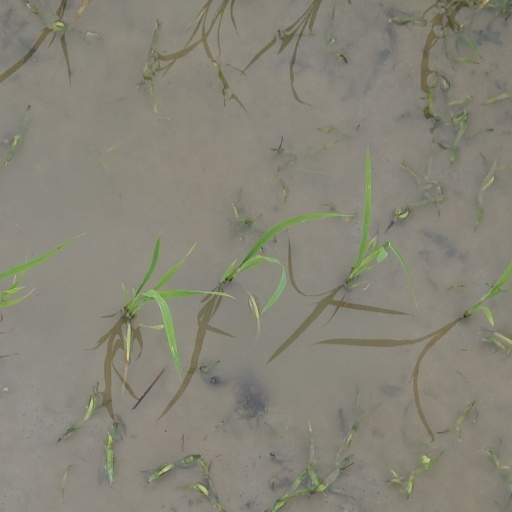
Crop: rice